Mercury-Atlas 6

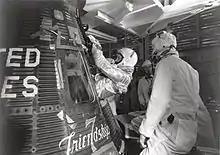
Glenn entering "Friendship 7"

Glenn boarded the "Friendship 7" spacecraft at 11:03 UTC on February 20 following an hour-and-a-half delay to replace a faulty component in the Atlas's guidance system. The hatch was bolted in place at 12:10 UTC. Most of the 70 hatch bolts had been secured, when one was discovered to be broken. This caused a 42-minute delay while all the bolts were removed, the defective bolt was replaced and the hatch was re-bolted in place. The count was resumed at 11:25 UTC, and the gantry was rolled back at 13:20 UTC. At 13:58 UTC the count was held for 25 minutes while a liquid oxygen propellant valve was repaired.